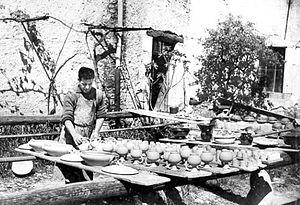
Dieulefit poterie de Provence
Dieulefit est une commune française située dans le département de la Drôme en région Auvergne-Rhône-Alpes.
La terre cuite provençale est un matériau au cœur d'une industrie emblématique traditionnelle, d'artisanat d'art, de poterie et de diverses productions en terre cuite, céramique, faïence et porcelaine, brute ou vernissée, de Provence et région Provence-Alpes-Côte d'Azur.